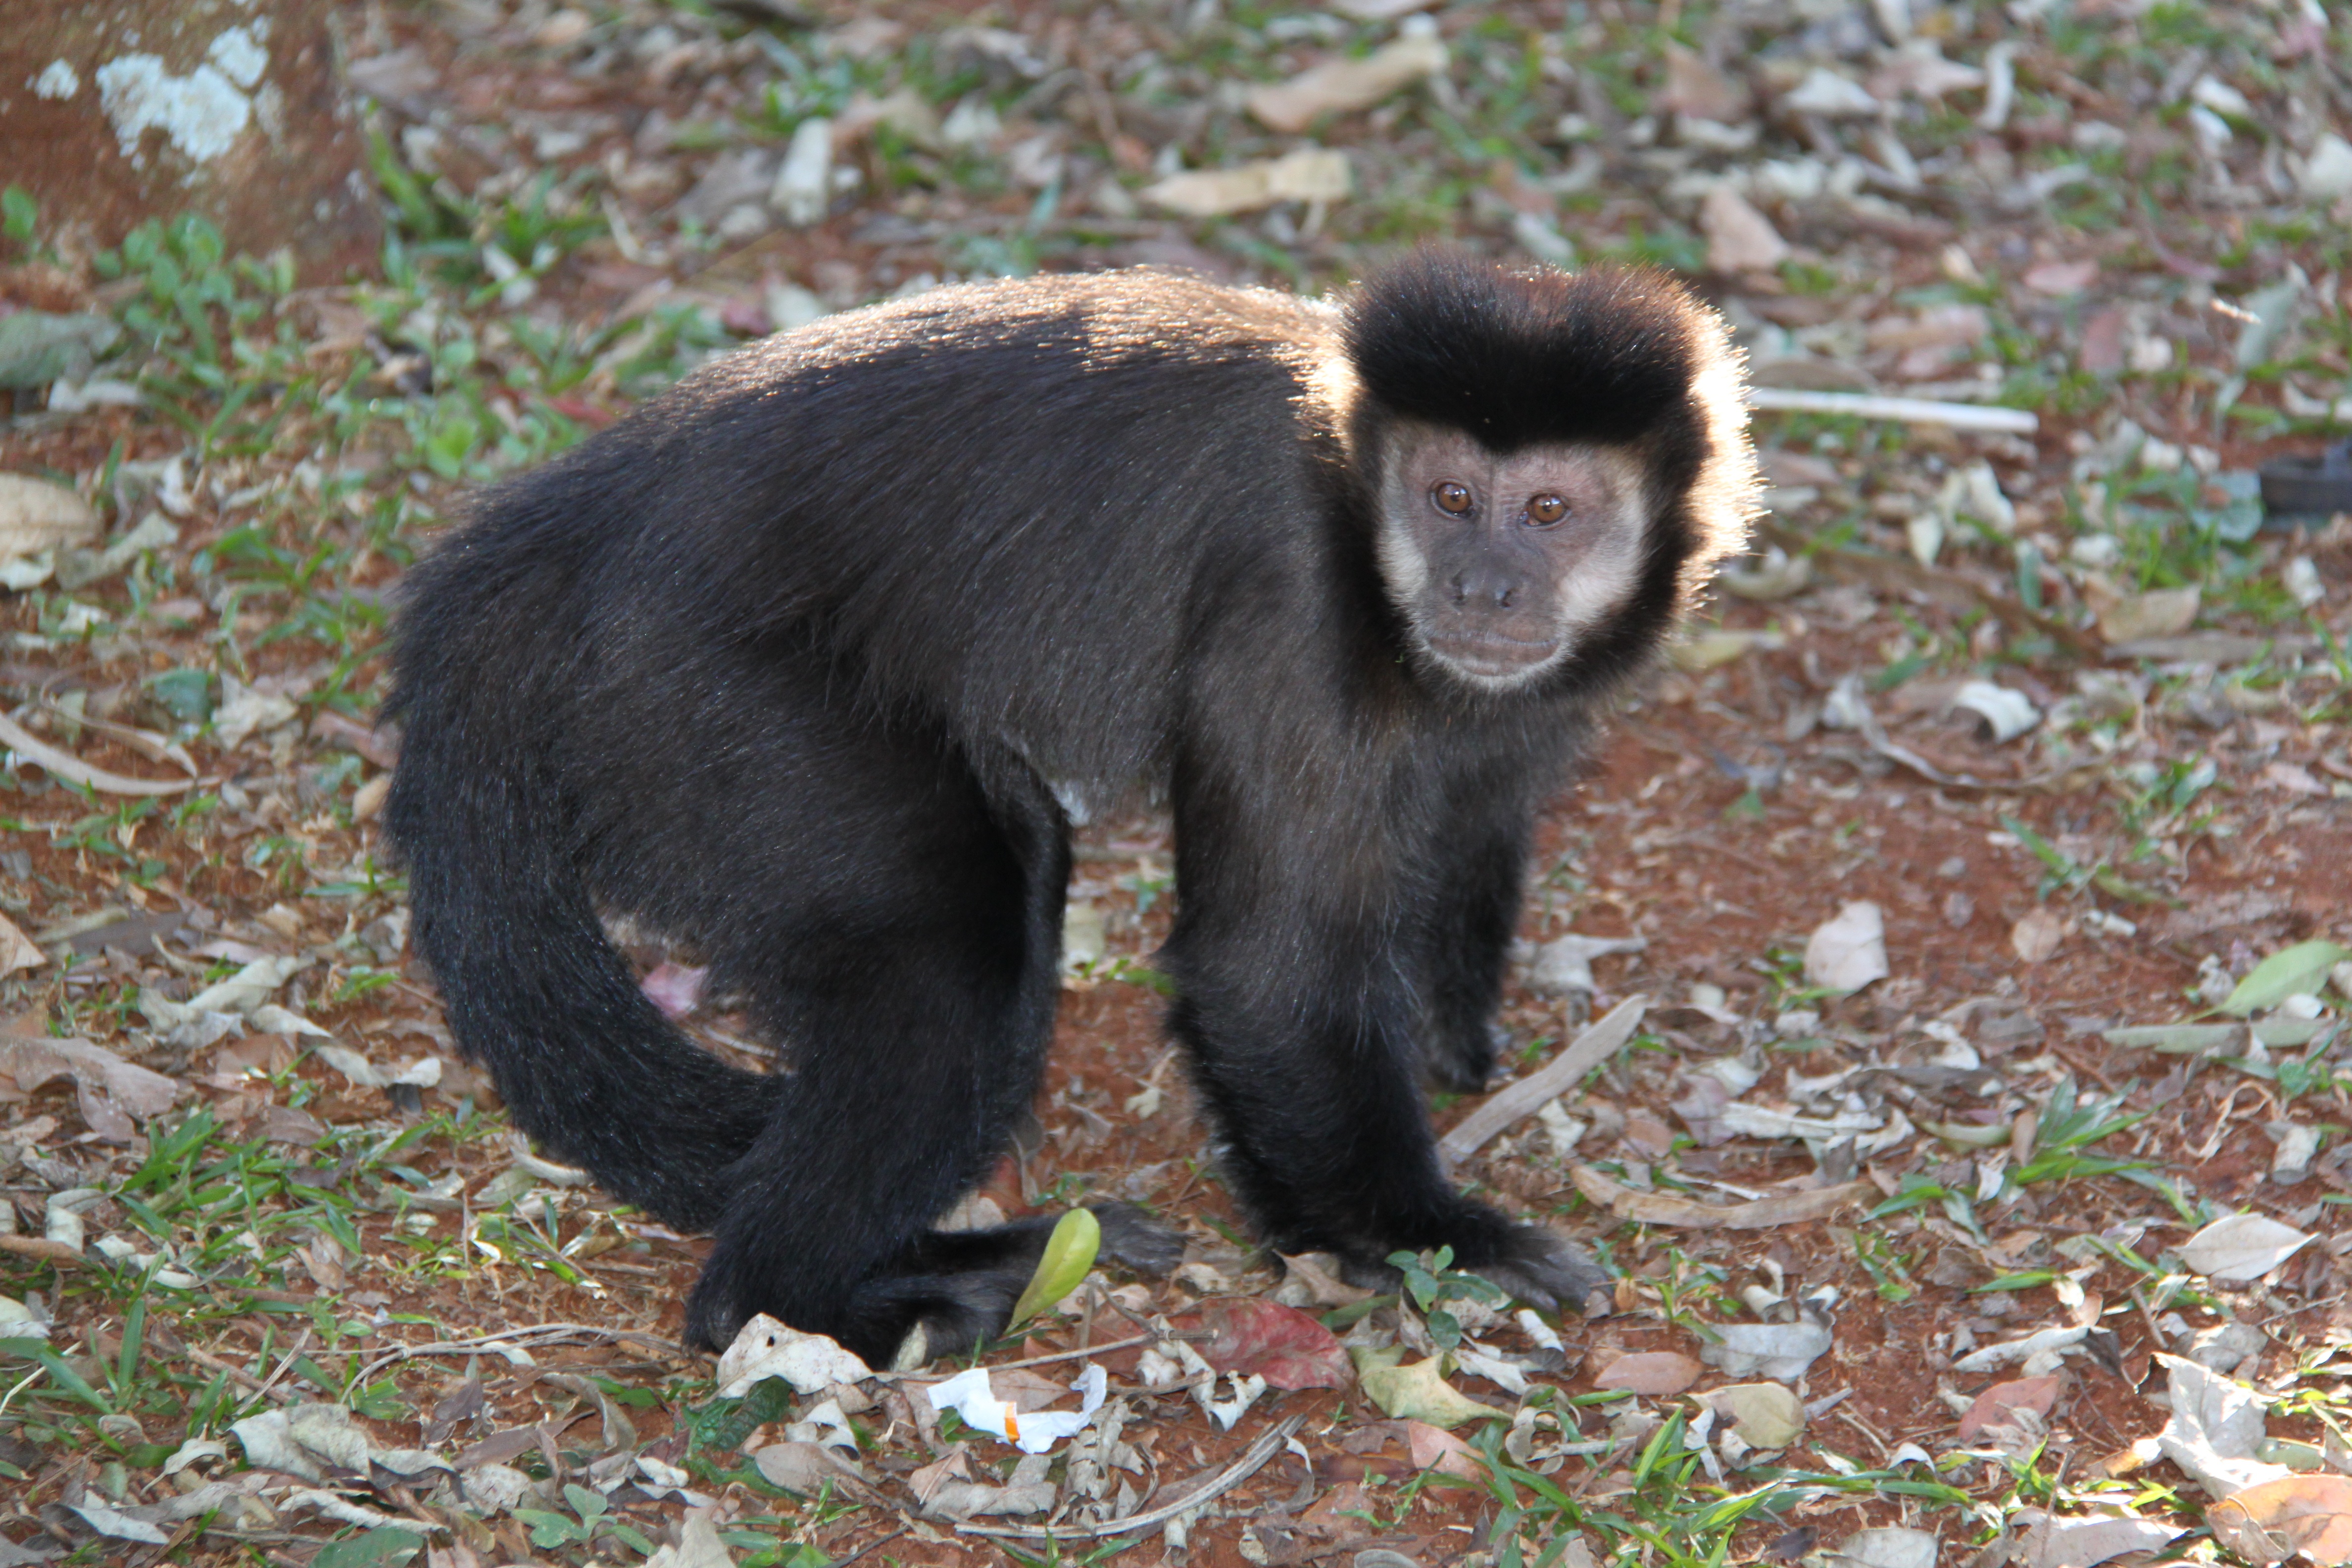
wildlife, zoo, park, mammal, nail, fauna, primate, chimpanzee, vertebrate, monkeys, old world monkey, western gorilla, common chimpanzee, new world monkey, tufted capuchin